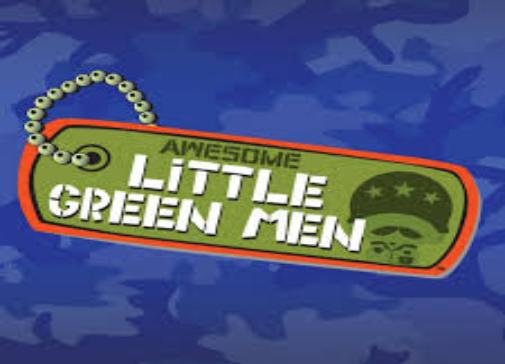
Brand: little green men
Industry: Leisure